The Forbidden Room (2015 film)

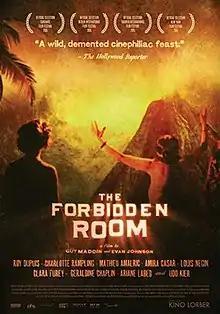

The Forbidden Room is a 2015 Canadian experimental fantasy drama film co-directed by Guy Maddin and Evan Johnson, and written by Maddin, Johnson, and Robert Kotyk. The film stars Roy Dupuis, Clara Furey, Louis Negin, Jacques Nolot, Charlotte Rampling, Udo Kier, Gregory Hlady, Sparks, Karine Vanasse, Adele Haenel, Mathieu Amalric, Maria de Medeiros and Geraldine Chaplin.